Kyösti Kallio

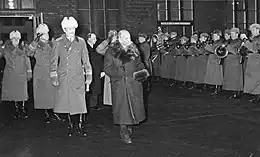
Kallio (centre, at the front) together with Mannerheim (left of Kallio) at the Helsinki railway station on December 19, 1940. Kallio had a fatal heart attack a few seconds after this photograph was taken by Hugo Sundström.

Kallio left a notice of resignation on 27 November 1940. He was planning to leave the capital and retire to his farm at Nivala after the farewell ceremonies on the evening of 19 December 1940; but he collapsed and died that night at the Helsinki Central Railway Station in the arms of his adjutant before a guard of honour while a band played the patriotic Finnish march Porilaisten marssi. One story tells that Kallio died in the arms of Marshal Mannerheim, but this is most likely part of the construction of Mannerheim's personal cult. In reality, Kallio died in the arms of his adjutant Aladár Paasonen and colonel A. F. Airo.